Selangor Turf Club

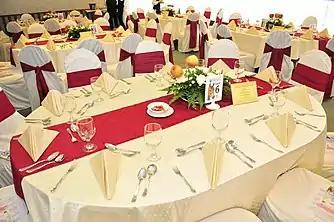
Overlooking the racetrack that comes equipped with advanced audio-visual installations and catering facilities in Selangor Turf Club.

Selangor Turf Club is located in Serdang, just outside the southern border of the Federal Territory of Kuala Lumpur. By car it is accessible via exit 904 of Besraya toll road , then turn left into "Jalan Kuda Emas".